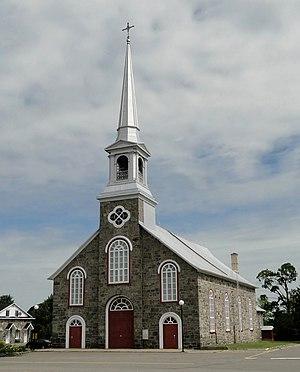
Église Saint-Eugène (1873), l'Islet, province de Québec, Canada
Voici une liste des lieux de culte catholiques du Québec divisée par région administrative.
Saint-Eugène est une ancienne municipalité du Québec. Cette municipalité fait aujourd’hui partie de la municipalité de L'Islet. Aujourd'hui, on utilise souvent le nom de Saint-Eugène pour désigner la partie de la municipalité de L'Islet qui se trouve sur l’ancienne municipalité de Saint-Eugène. Elle est nommée en l'honneur de l'évêque Eugène de Carthage et du seigneur Olivier-Eugène Casgrain.